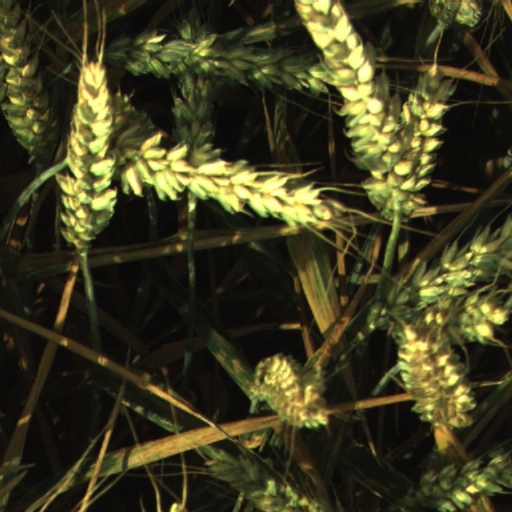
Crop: wheat